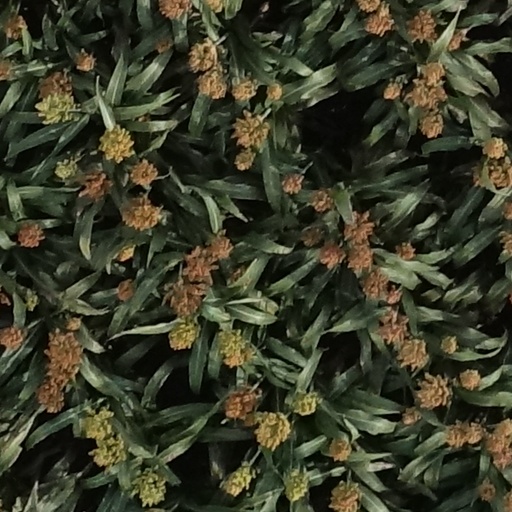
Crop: sorghum